Diana Bacosi

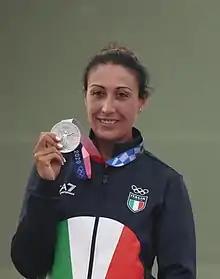
Bacosi wins silver in skeet at 2020 Summer Olympic Games

Diana Bacosi (born 13 July 1983) is an Italian shooter. She began shooting at 14. She represented her country in Women's skeet shooting at the 2016 Summer Olympics where she won the gold medal, and at the 2020 Summer Olympics where she won the silver medal.